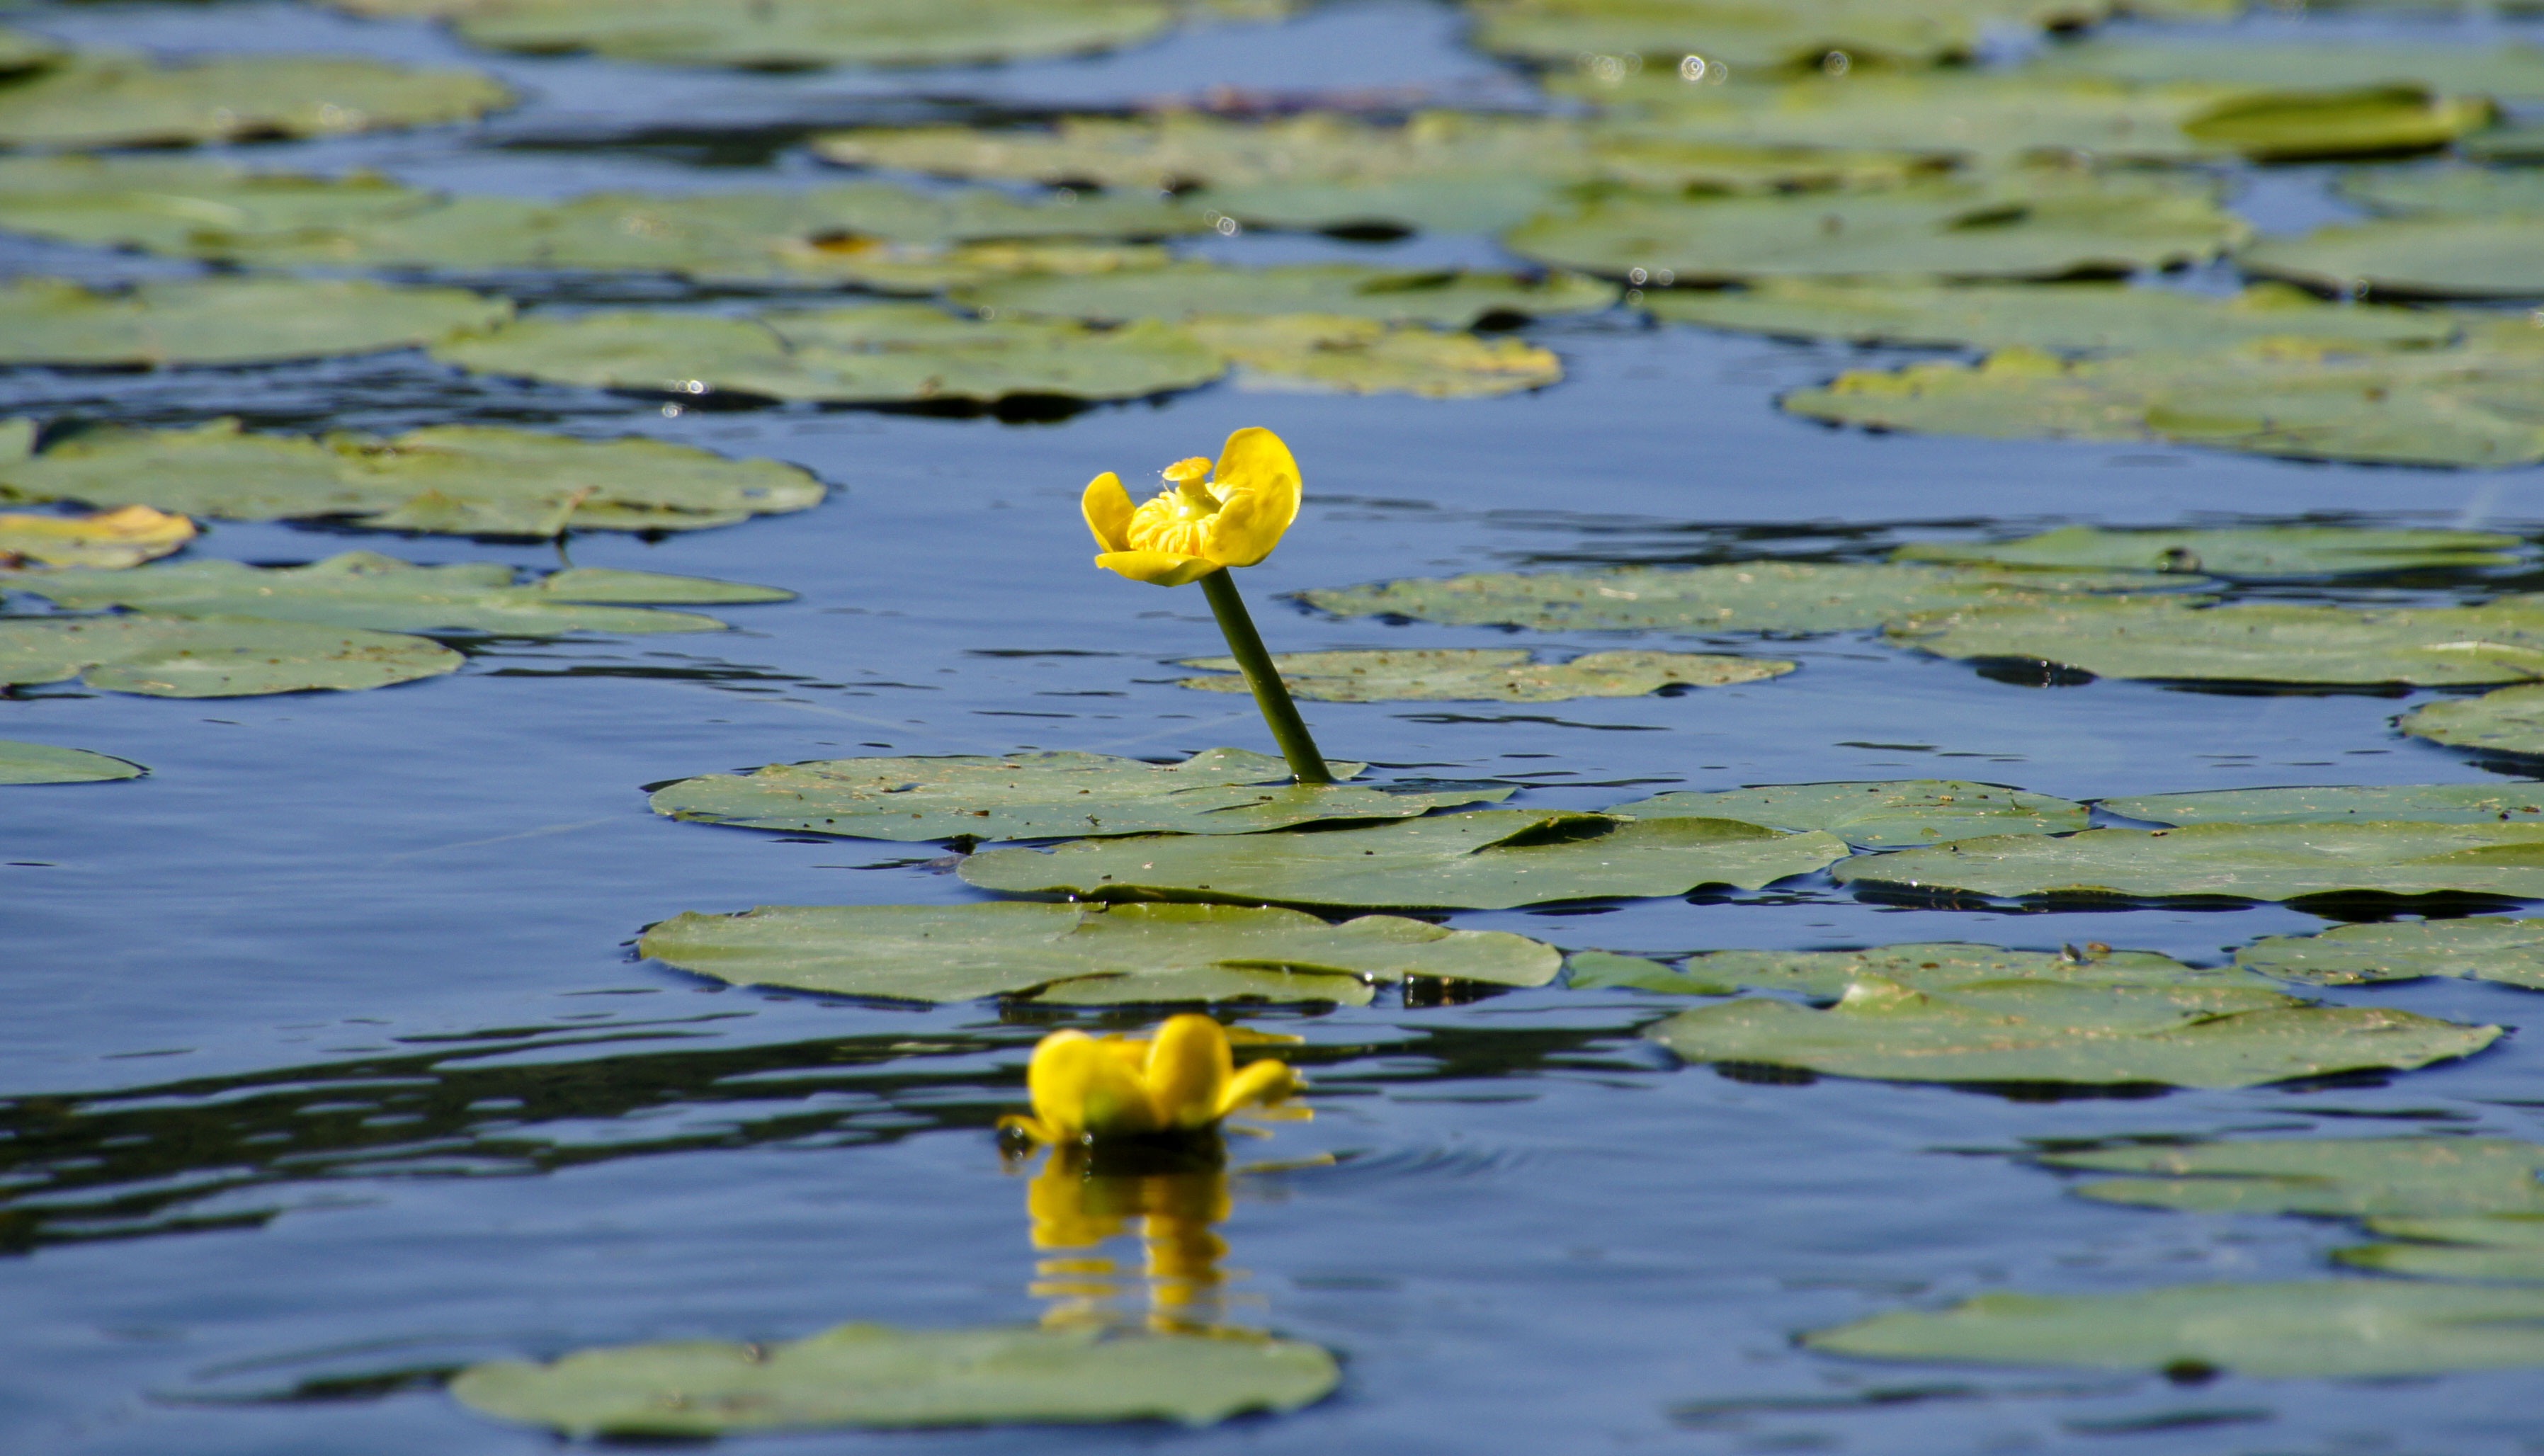
sea, water, nature, marsh, swamp, sunlight, flower, lake, pond, green, reflection, blue, yellow, aquatic plant, water lily, leaves, wetland, reflections, habitat, water bird, water plan, fish pond, natural environment